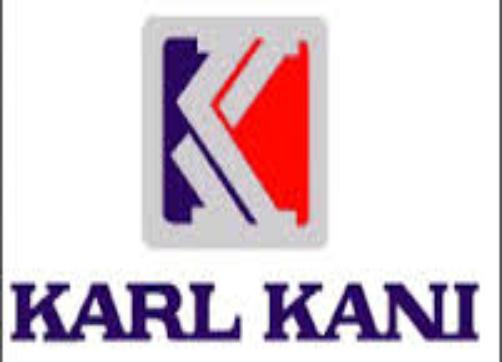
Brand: Karl Kani-2
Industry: Clothes